Avihu Ben-Nun

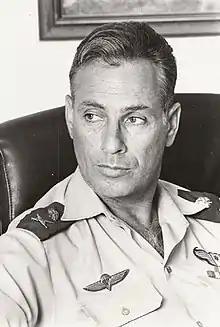

Avihu Ben-Nun (born 24 December 1939) is a retired Israeli general who was the 11th commander of the Israeli Air Force between 1987 and 1992.